St. Peter's Church (Queenstown, Maryland)

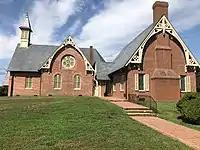
side view of church and sacristy

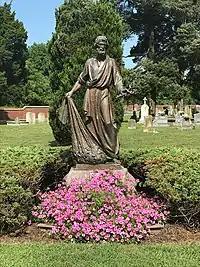
statue of Saint Peter with keys

Henchy is credited as the designer of the 1877 church. The 1820s church was changed from a rectangle to a cruciform by adding a nave on one side of the original structure and projecting an apse on the other. The interior ceiling was raised to be about double its original height. Various local families helped with renovations by providing either labor or transportation of materials. The rose windows were donated by Nannie Willson and designed by Katie Bordley.